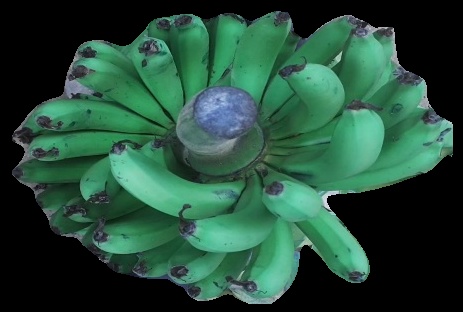
Variety: pachbale
Grade: grade2